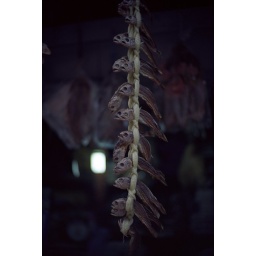
Dried fish for sale at the Namdaemun market in Seoul.